Dom Mariani

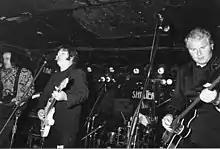
Mariani (second from left) performing with The StemsTokyo, Japan, January 2008

The Stems formed in late 1983 with Dom Mariani on guitar and vocals, Gary Chambers on drums, Richard Lane on keyboards, guitar and vocals, and John Shuttleworth on bass guitar. The power pop band's repertoire was mostly original material predominately written by Mariani in the style of "1960s pop/R&B/garage bands", with a few cover versions included. In March 1984 they played their debut gig supporting The Saints and The Triffids in Perth. The Stems built up a substantial local following. In June 1984 Shuttleworth was replaced by Julian Matthews on bass guitar.